Nick Xenophon

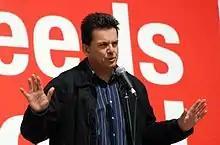
Xenophon in September 2008

Xenophon shared the balance of power in the Senate with the Australian Greens and the Family First Party. The First Rudd government required the support of two crossbench senators or the opposition to pass legislation.